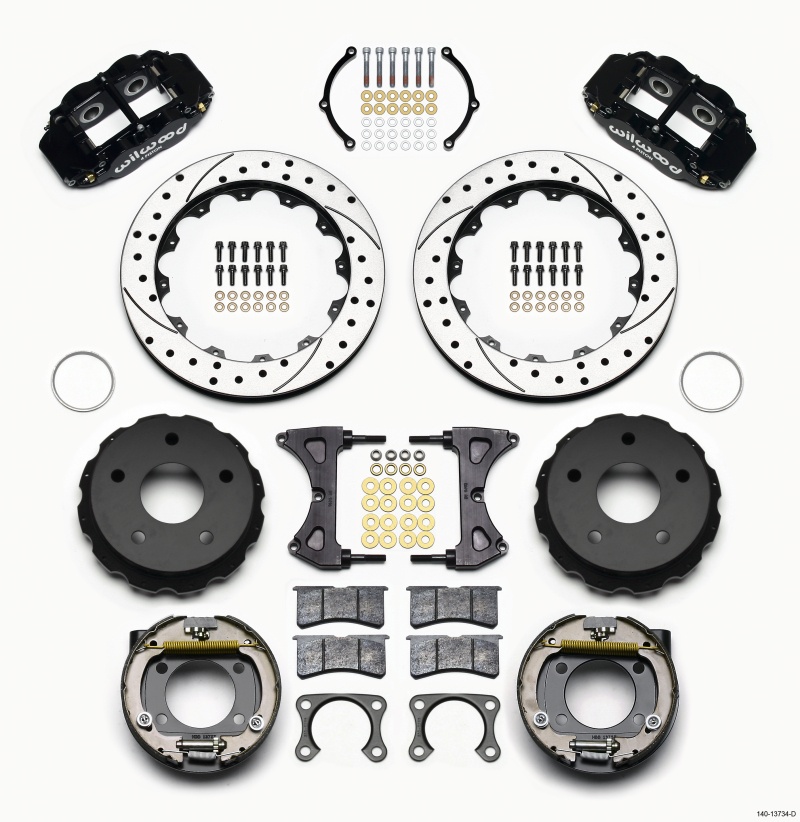
Wilwood Narrow Superlite 4R Rear P-Brk Kit 12.88in Drilled Big Ford 2.00in Off Bronco 5 x 5.50
These versions of Forged Narrow Superlite 4R rear disc kits provide the ultimate Big Brake solution for Bronco 65-77 rear axles with Big Ford flange and bearing, with a 2.00" axle offset. Each includes a high efficiency drum style parking brake assembly. FNSL4R four piston calipers, 13” or 14” two-piece rotors, and high performance BP-10 compound pads provide optimized and balanced braking to compliment front big brake upgrades available for Bronco platform. The neatly hidden internal shoe system provides a clean installation with superior static holding power for parking. Optional caliper finishes and rotor designs allow builders to personalize the style and performance for every application.
Brand: Wilwood
Category: Vehicles & Parts > Vehicle Parts & Accessories > Motor Vehicle Parts > Motor Vehicle Braking > Brake Calipers